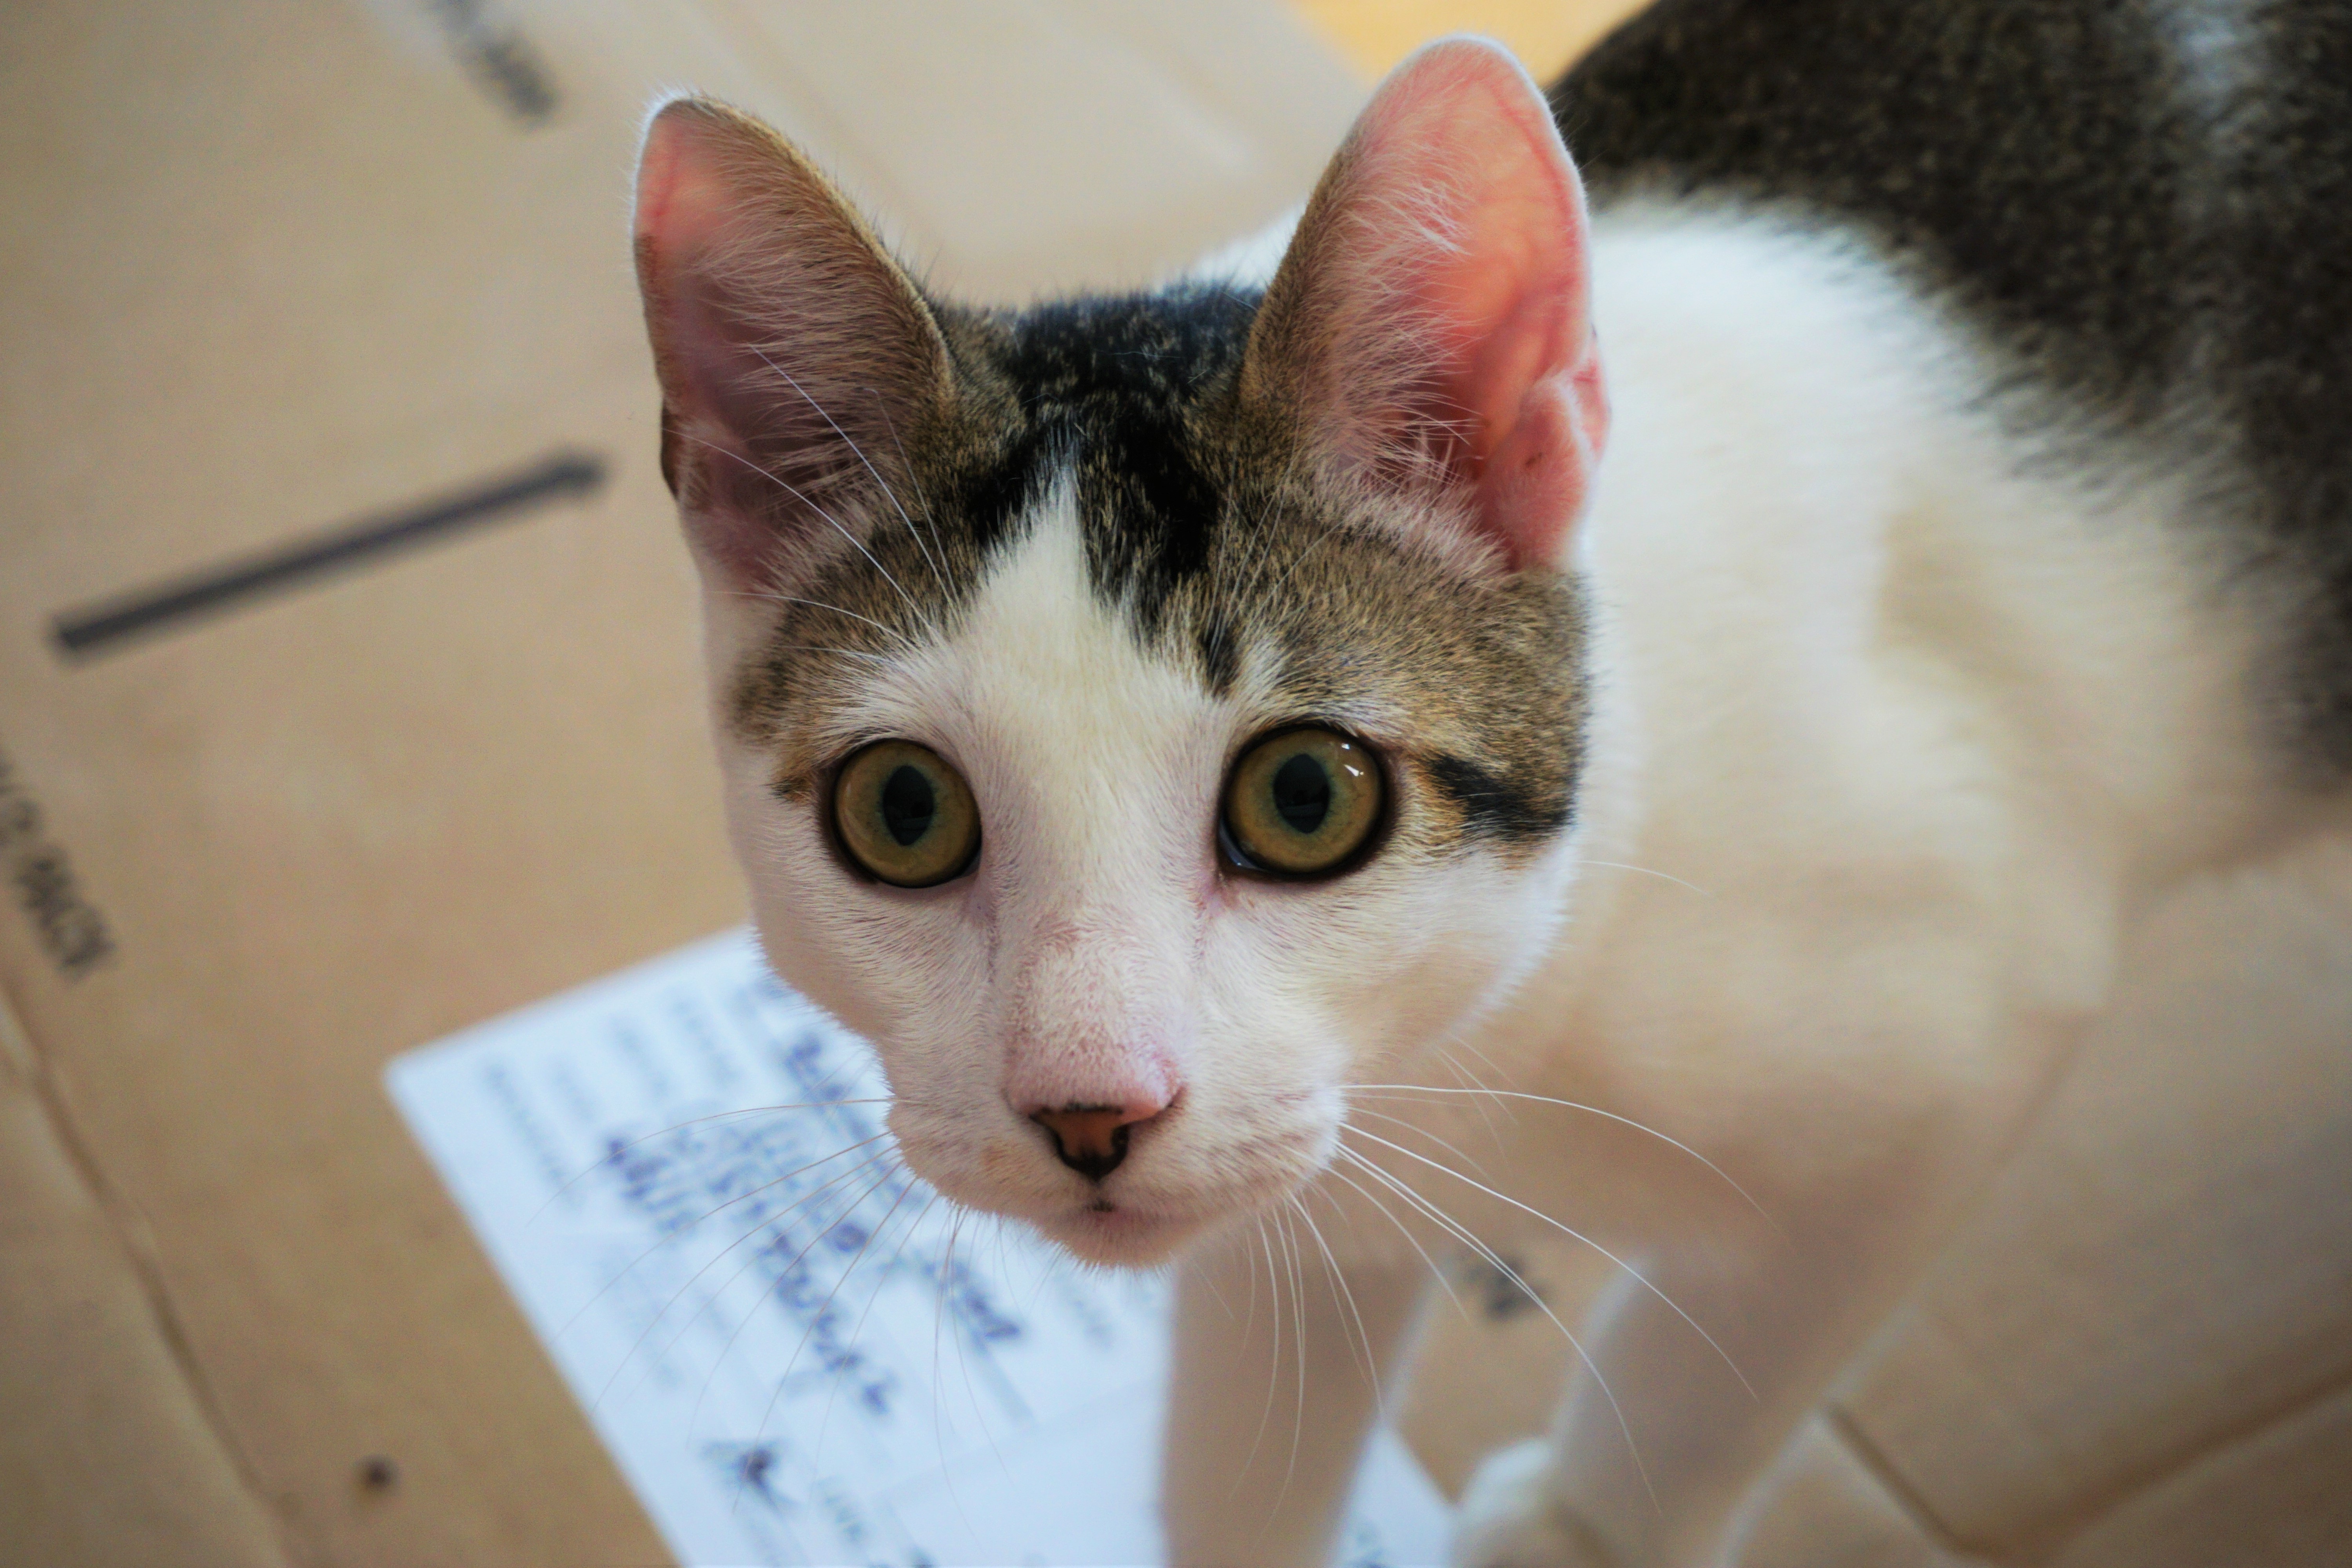
white, cute, portrait, fluffy, kitten, cat, feline, brown, mammal, close up, nose, whiskers, kitty, calico, vertebrate, domestic, hunting, european shorthair, small to medium sized cats, cat like mammal, domestic short haired cat